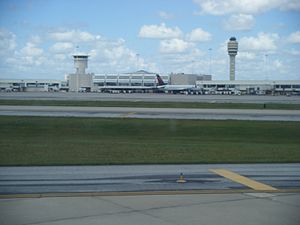
Orlando International Airport
Orlando International Airport er en international lufthavn beliggende 9,7 km sydøst for centrum Orlando, som ligger i staten Florida i USA, der den er den næststørste lufthavn i staten og den 13. største i USA, målt ved antallet af passagerer. Lavprisflyselskabet Southwest Airlines er lufthavnens største flyselskab med hensyn til antallet af passagerer. Norwegian Long Haul har også flyvninger fra lufthavnen til Københavns Lufthavn, Oslo Lufthavn, Gardermoen og London Gatwick Airport.